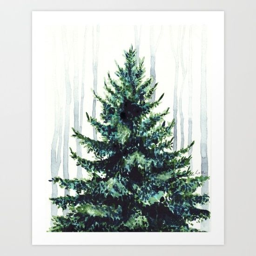
original watercolor painting of a beautiful evergreen tree , against a backdrop of winter woods .